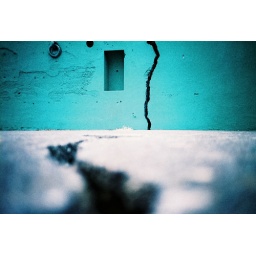
taken at fort barry just over the golden great bridge from san francisco